Hobart-class destroyer

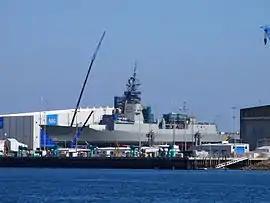
"Hobart" under construction in April 2015

In October 2010, the central keel block manufactured by BAE for "Hobart" was found to be distorted and incompatible with other hull sections. The cause of the fabrication errors is unknown: BAE blamed incorrect drawings from designer Navantia, while the AWD Alliance claimed the other two shipyards have not experienced similar problems, when in fact they had, and suggested first-of-kind manufacturing errors were made by BAE. However, a report in 2014, by the Australian National Audit Office (ANAO) confirmed that 'errors resulting from a sub-standard technology transfer procedure (passing on specific techniques relative to the design) & drawings that were not localised by designer Navantia' were to blame. The delay in reworking the keel block was predicted to set construction back by at least six months. Other major issues during "Hobart"s construction included the need to replace 25% of the internal pipework due to faulty manufacture, and the initial rejection of the ship's mainmast block because of defects in the cabling and combat system equipment. "Brisbane"s construction has been marred by numerous defects requiring rework.